Harare

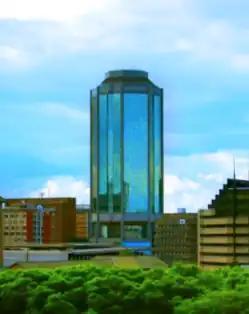
New Reserve Bank Tower, completed in 1997

Salisbury was the seat of the British South Africa Company administrator and became the capital of the self-governing British colony of Southern Rhodesia in 1923.